Leena Kaskela

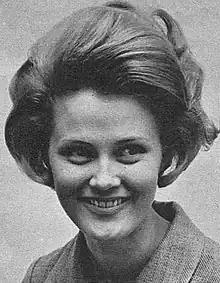

Leena Kaskela (née Rousek; 25 December 1939 in Turku – 2 December 2017 in Helsinki) was a Finnish news reporter on MTV3. She was awarded the Life Academy Award by the Finnish Television Academy in 2014.